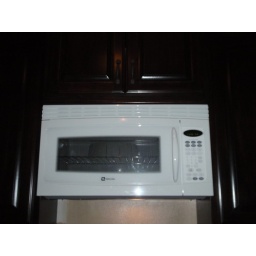
New microwave above the stove-$50 brand new flea market find.